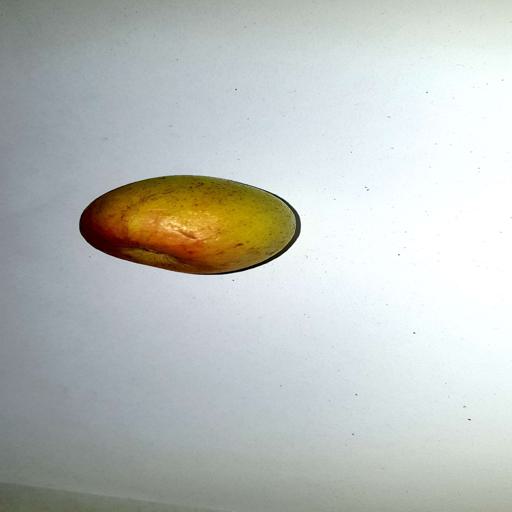
Label: healthy